Shams Pahlavi

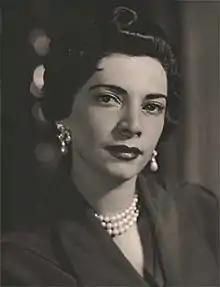
Princess Shams in the 1940s

Shams Pahlavi was an Iranian royal and the elder sister of Mohammad Reza Pahlavi, the last Shah of Iran. During her brother's reign, she was the president of the Red Lion and Sun Society.